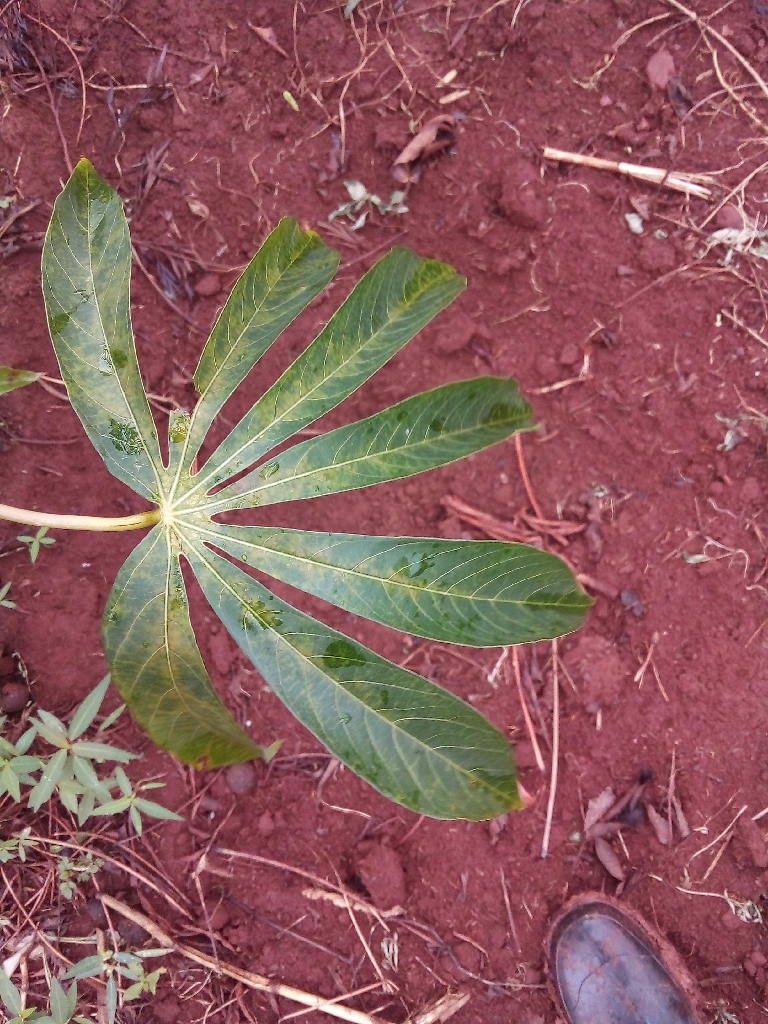
Label: cassava brown streak disease (cbsd)